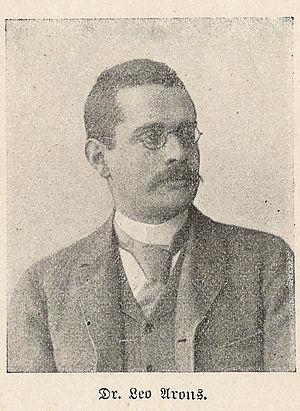
Martin Leo Arons est un physicien et homme politique allemand. On a nommé la loi Lex Arons, qui interdit aux membres du Parti social-démocrate d'Allemagne d'enseigner dans les universités prussiennes, d'après lui.